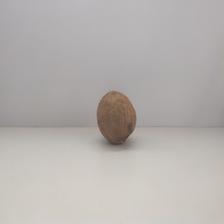
Size: Spoiled